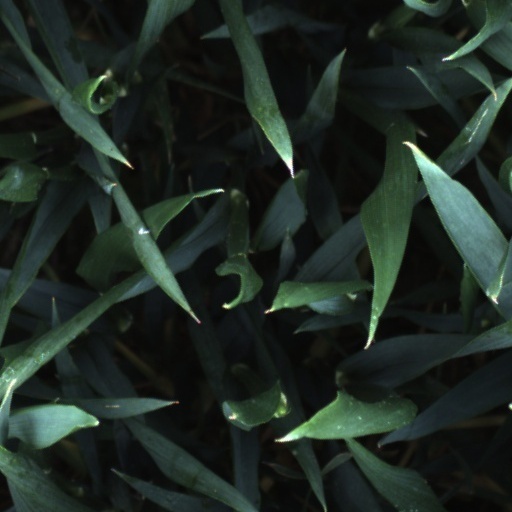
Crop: wheat